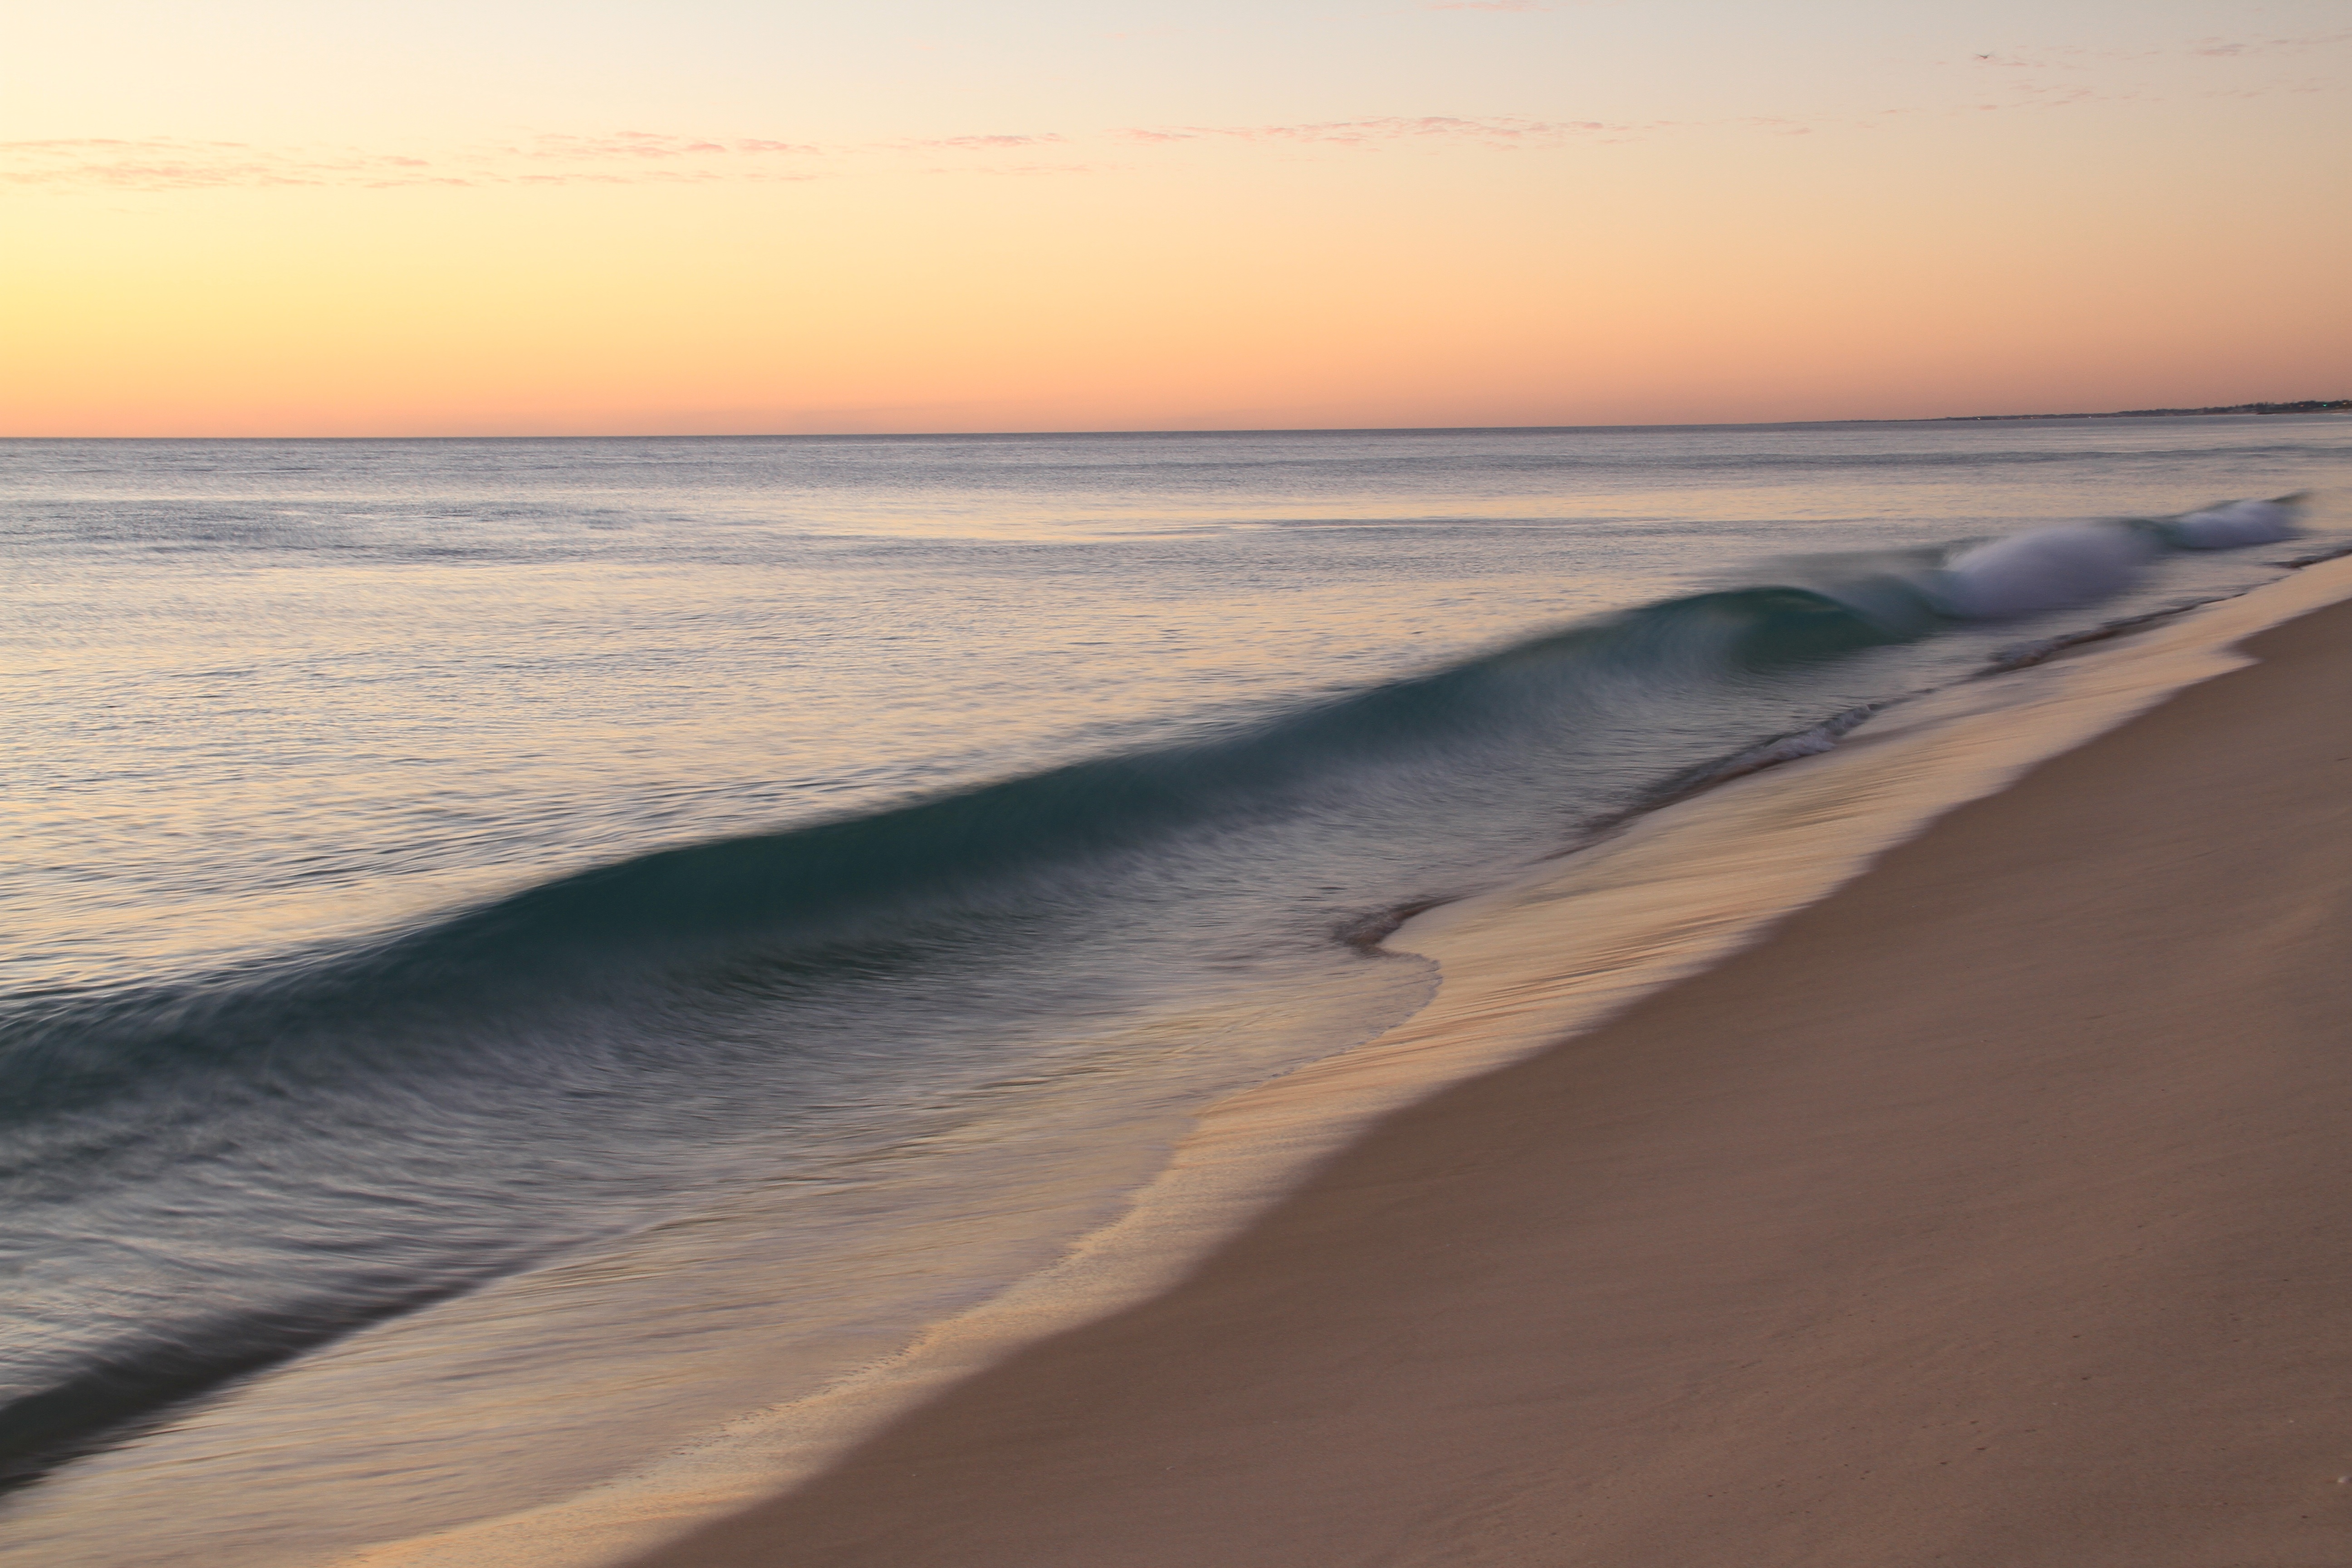
beach, sea, coast, water, nature, sand, ocean, horizon, sunrise, sunset, morning, dune, shore, wave, dawn, dusk, material, body of water, habitat, cape, natural environment, wind wave